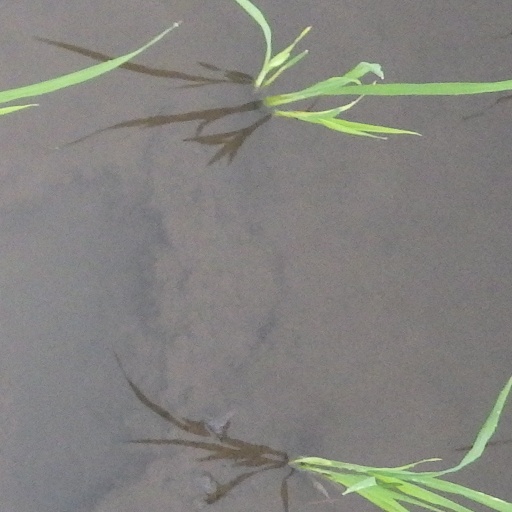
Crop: rice